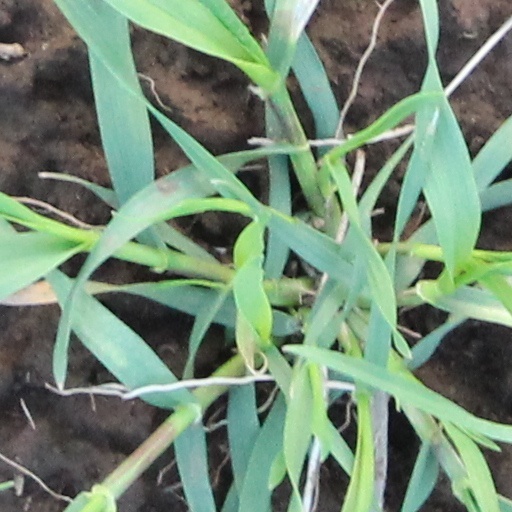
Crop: wheat